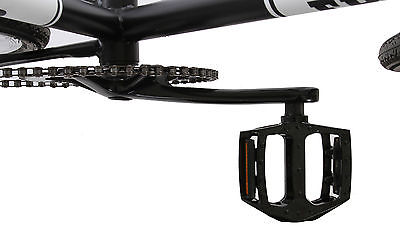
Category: bicycle